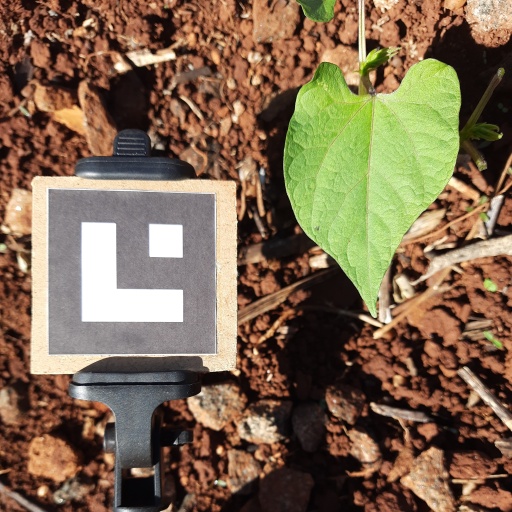
Observations: flat surface, no eating holes, under sunlight